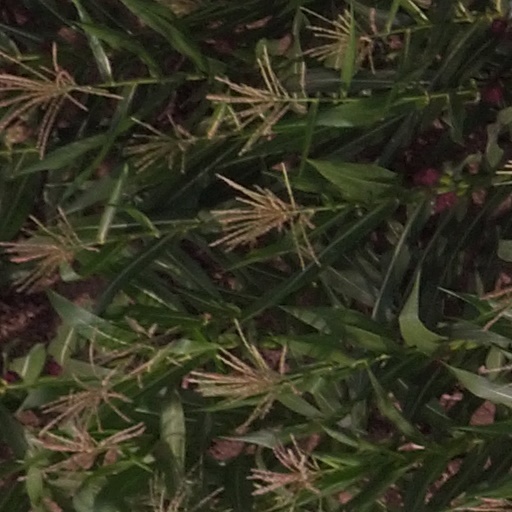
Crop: maize; corn